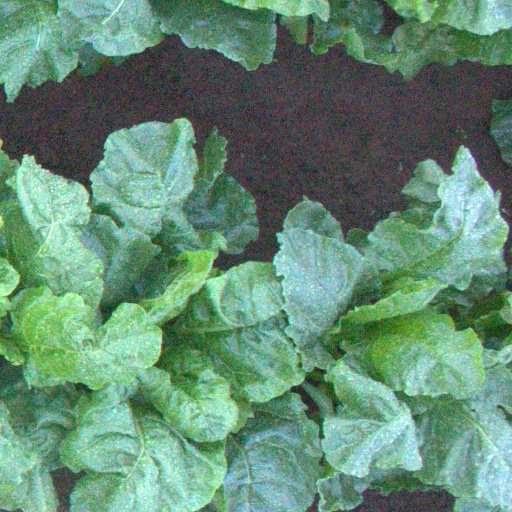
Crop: sugar beet